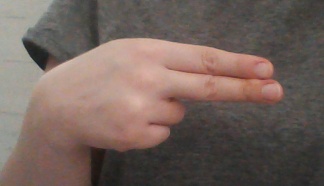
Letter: ain